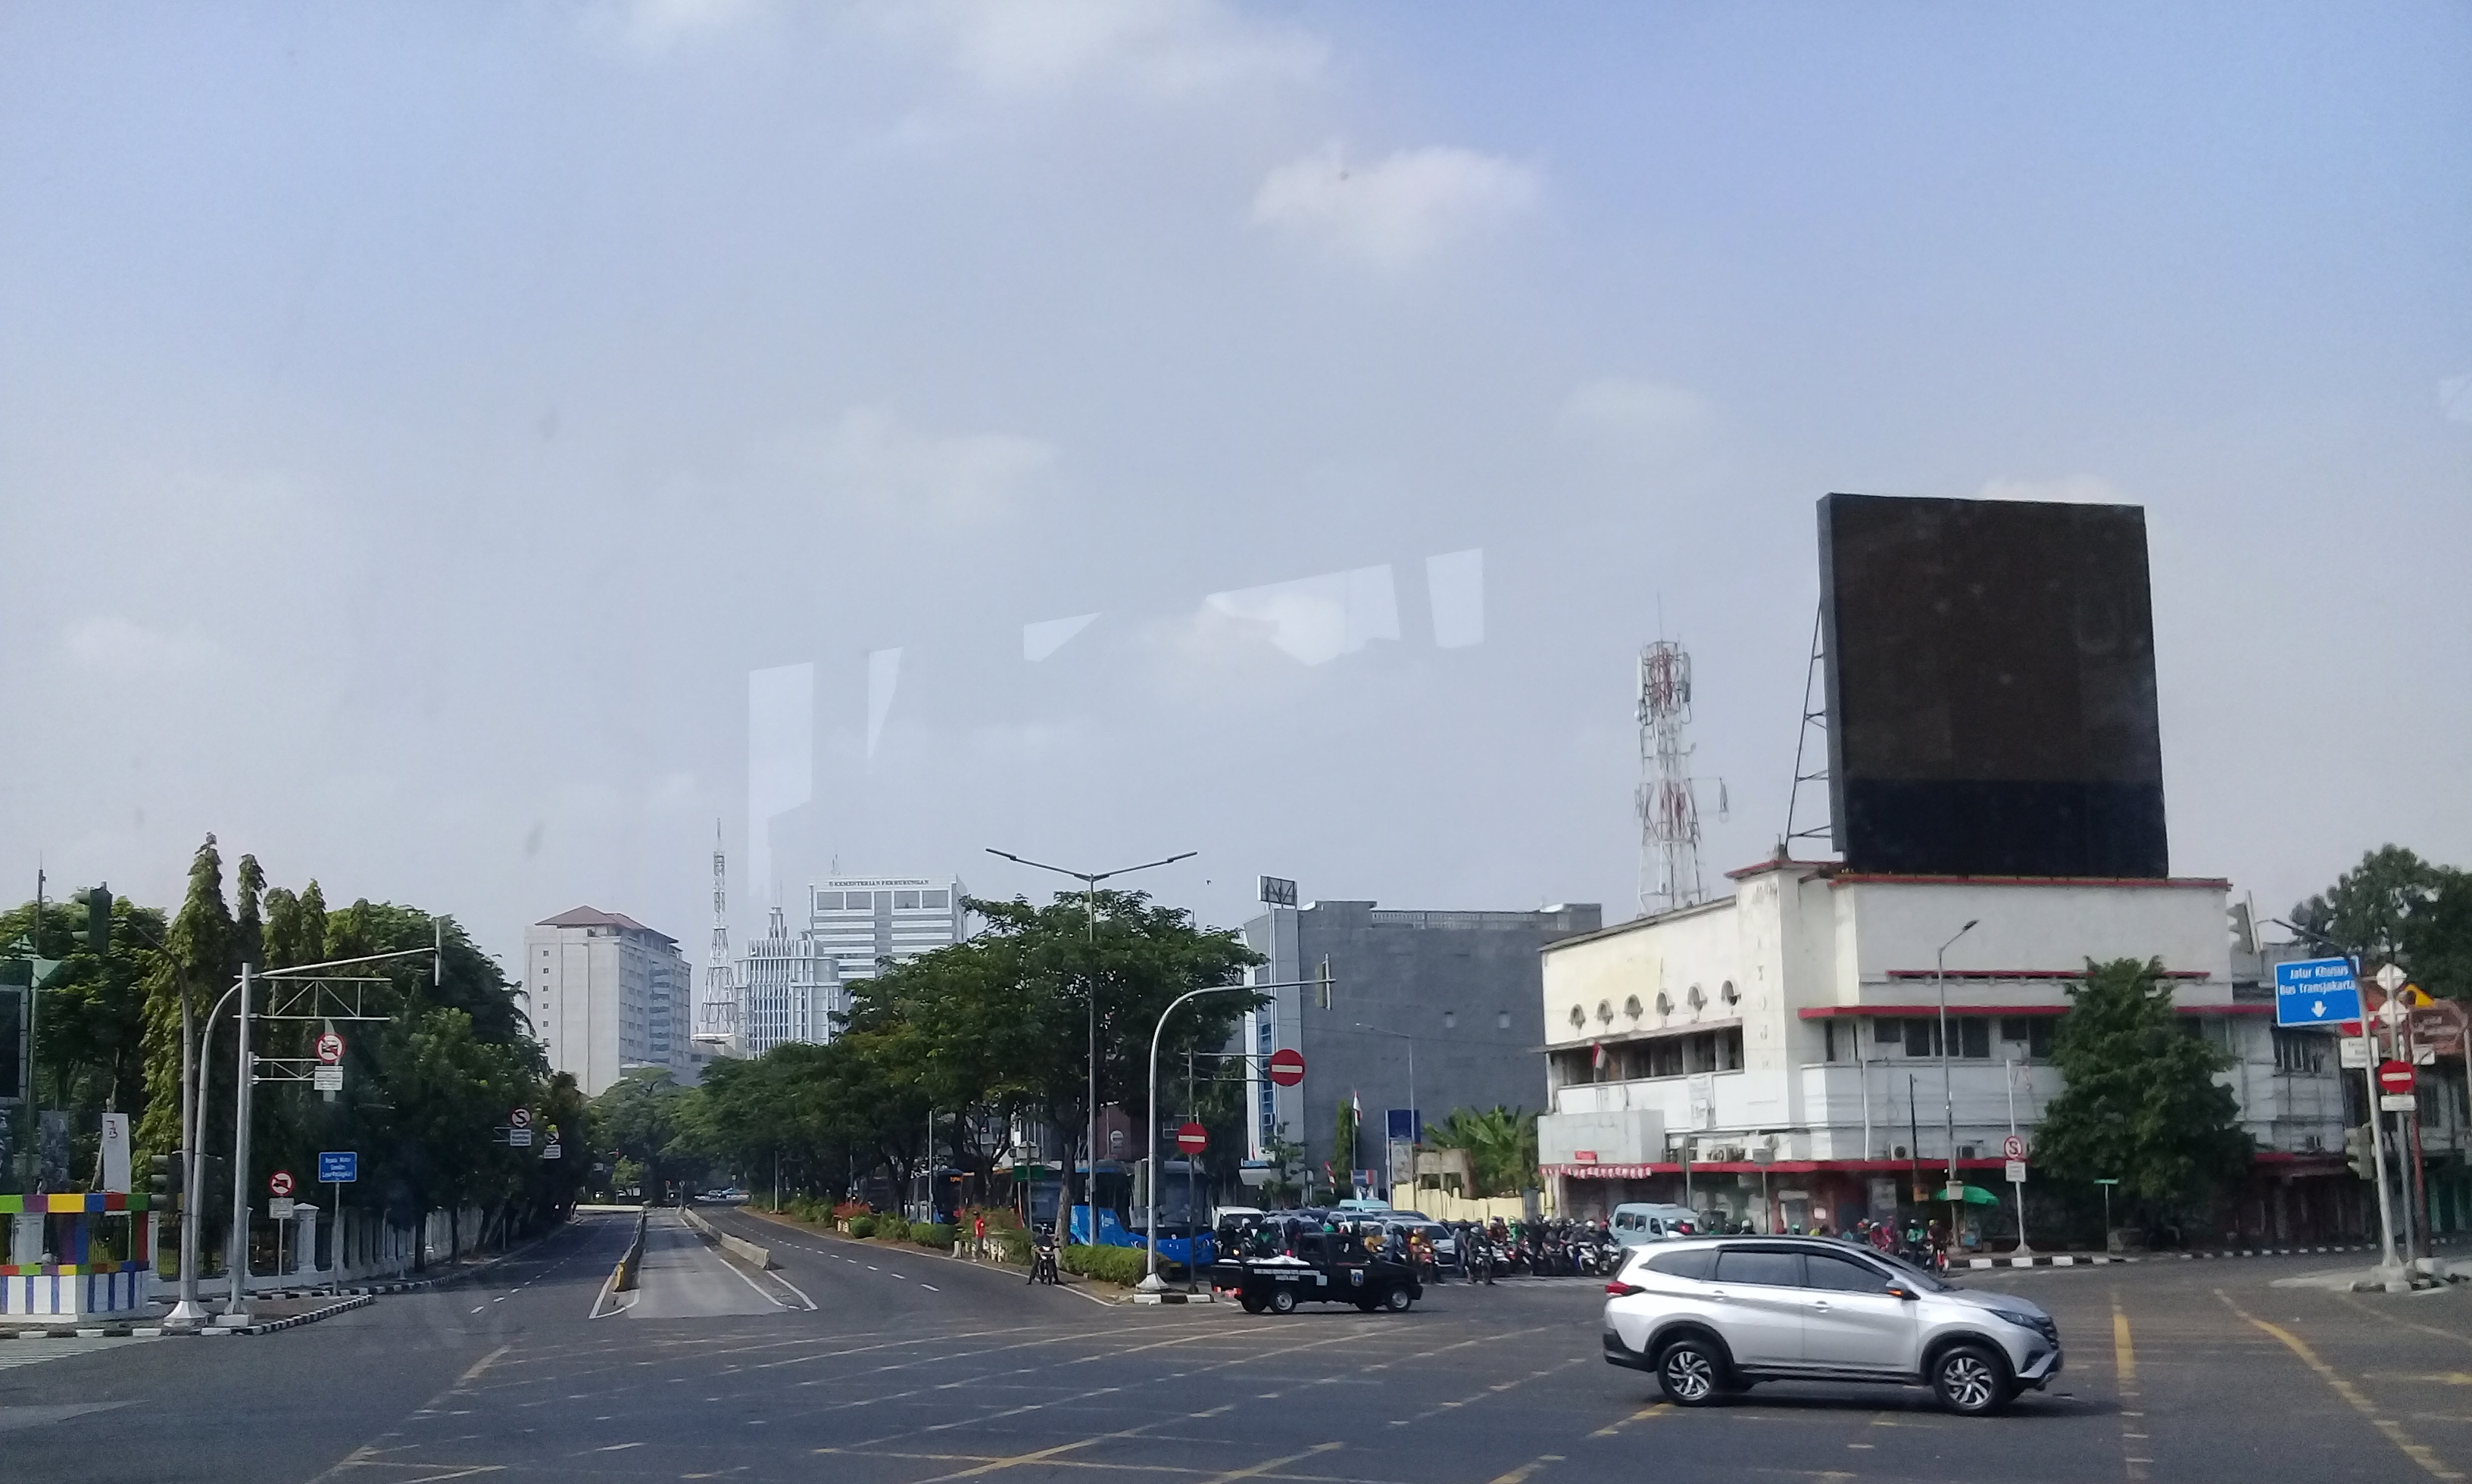
jakarta, indonesia, advanture, travel, traveller, metropolitan area, road, sky, infrastructure, car, urban area, city, transport, downtown, lane, tower block, street, building, metropolis, neighbourhood, vehicle, controlled access highway, skyscraper, tree, highway, skyline, condominium, plaza